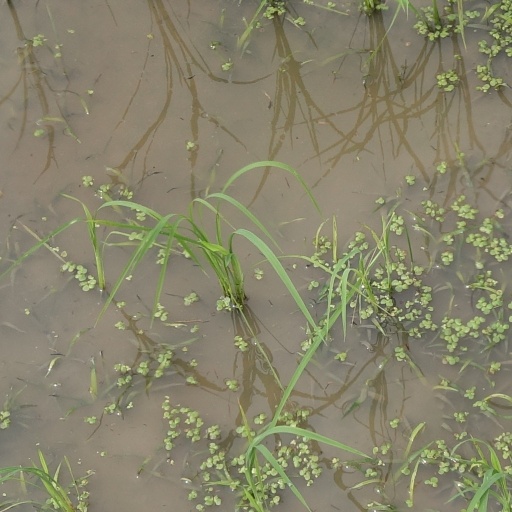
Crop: rice